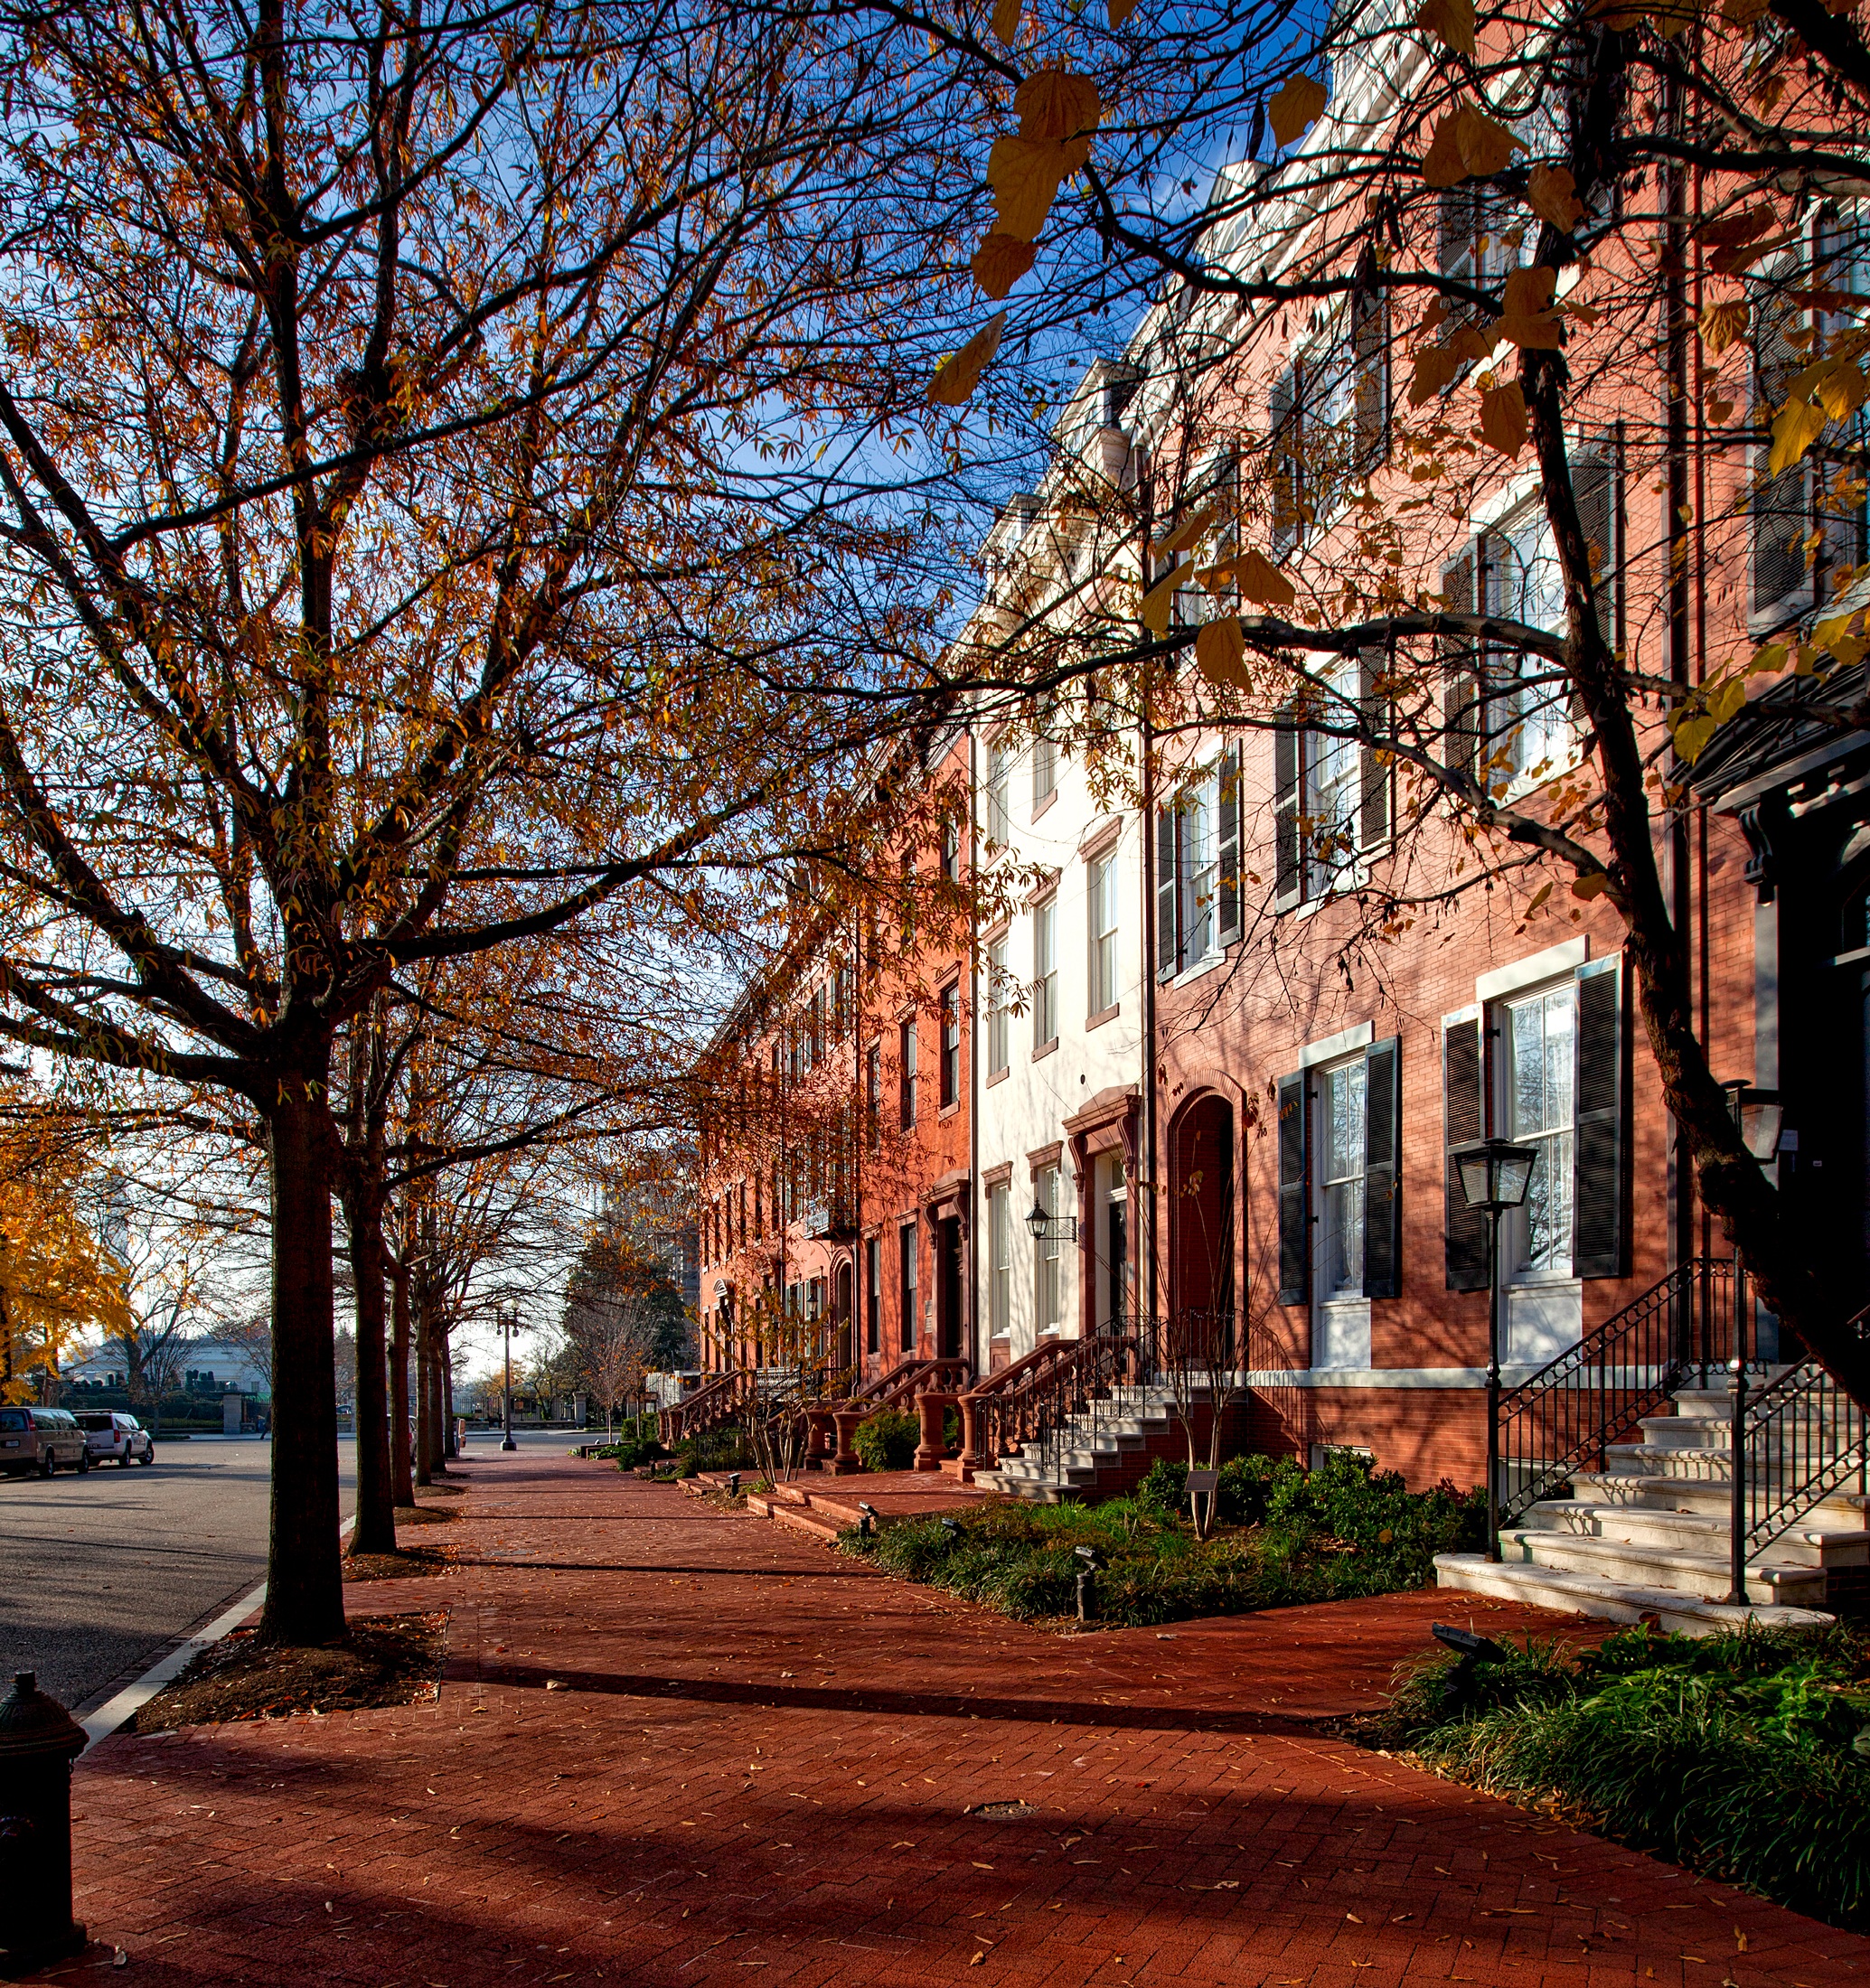
tree, architecture, plant, street, house, fall, sidewalk, flower, town, city, pavement, cityscape, downtown, autumn, historic, season, trees, hdr, homes, houses, estate, c, landmarks, neighbourhood, washington dc, upscale, row houses, lafayette park, brownstones, urban area, residential area, woody plant